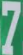
Number: 7